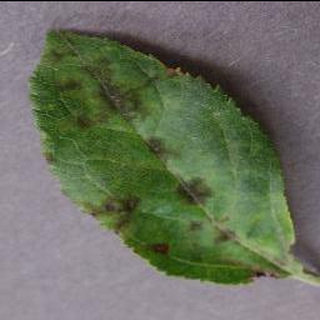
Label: apple_apple_scab